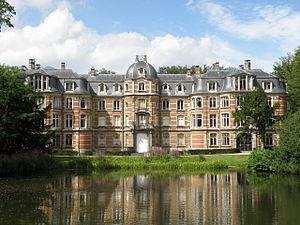
Stabroek, comm. dans la prov. d'Anvers (Belgique), à la frontière hollandaise. Château Ravenhof, de style néo-rococo, édifié pour partie début XIXe, pour partie début XXe. Arch. Fr. Stuyck. Parc s'étendant de part et d'autre de la frontière. Gloriette en territoire hollandais. Sur la photo